Carl Georg Oscar Drude

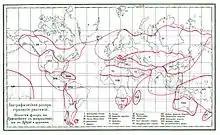
World map depicting biogeographical regions by Grisebach and Drude (mid-1870s).

From 1870 he studied science and chemistry at the Collegium Carolinum in Braunschweig, relocating to the University of Göttingen the following year, where he was influenced by August Grisebach (1814-1879). In 1873 he obtained his PhD and subsequently served as an assistant to Friedrich Gottlieb Bartling (1798-1875).